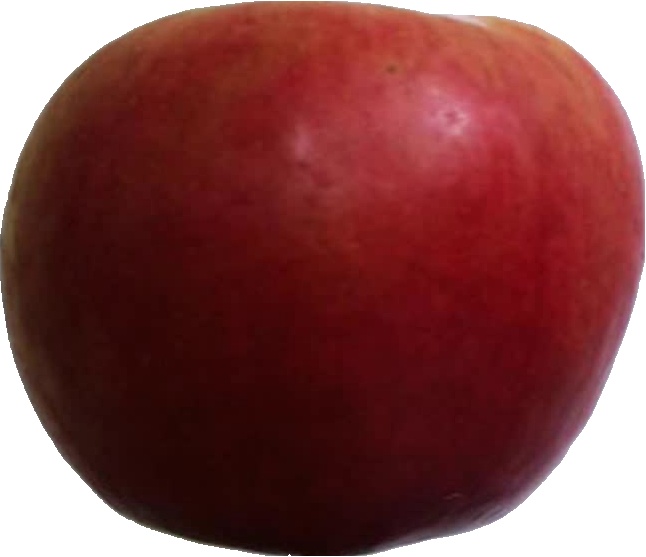
Label: apple_crimson_snow_1